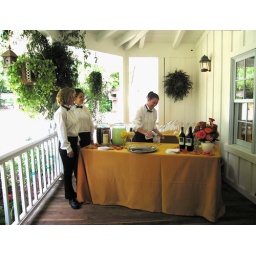
A simple wine bar at a county wedding in the most beautiful horse ranch property in San Diego County.